Vince Cable

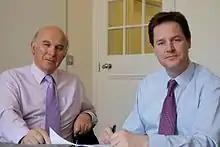
Cable with Liberal Democrat leader Nick Clegg in 2009

Cable won plaudits for his repeated warnings and campaigns on the high level of personal debt in Britain. His was a significant voice of criticism during the Northern Rock crisis, calling for the nationalisation of the bank, capitalising on the claimed indecisiveness of both the Labour Government and Conservative Opposition on the issue.